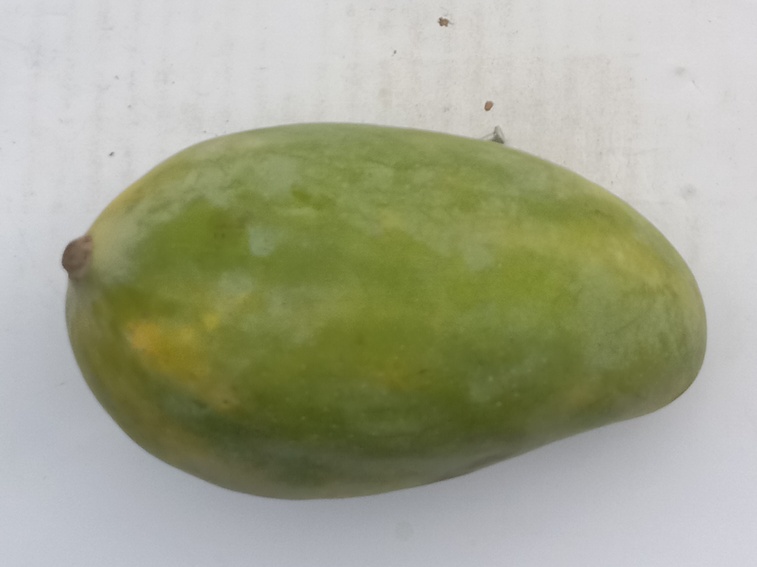
Mango variety: Sindhri